Elliot Cahn

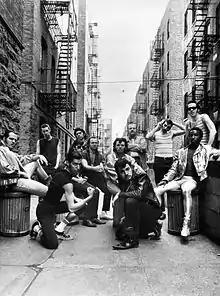
Sha Na Na 1972, Cahn back row 2nd from left

Cahn was one of Sha Na Na's founding members while attending Columbia University with a group of students who shared an interest in harmonies inspired by 1950s doo-wop groups. The band performed at Woodstock in 1969 (after being invited to perform by Jimi Hendrix) and appeared in the Oscar winning film, Woodstock (film) in 1970, as well. Cahn performed on Sha Na Na's live recorded album, "The Golden Age of Rock n' Roll", with record sales exceeding 500,000 copies.